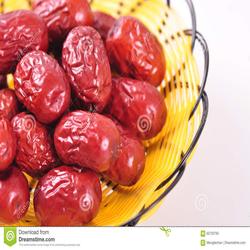
Label: Dates